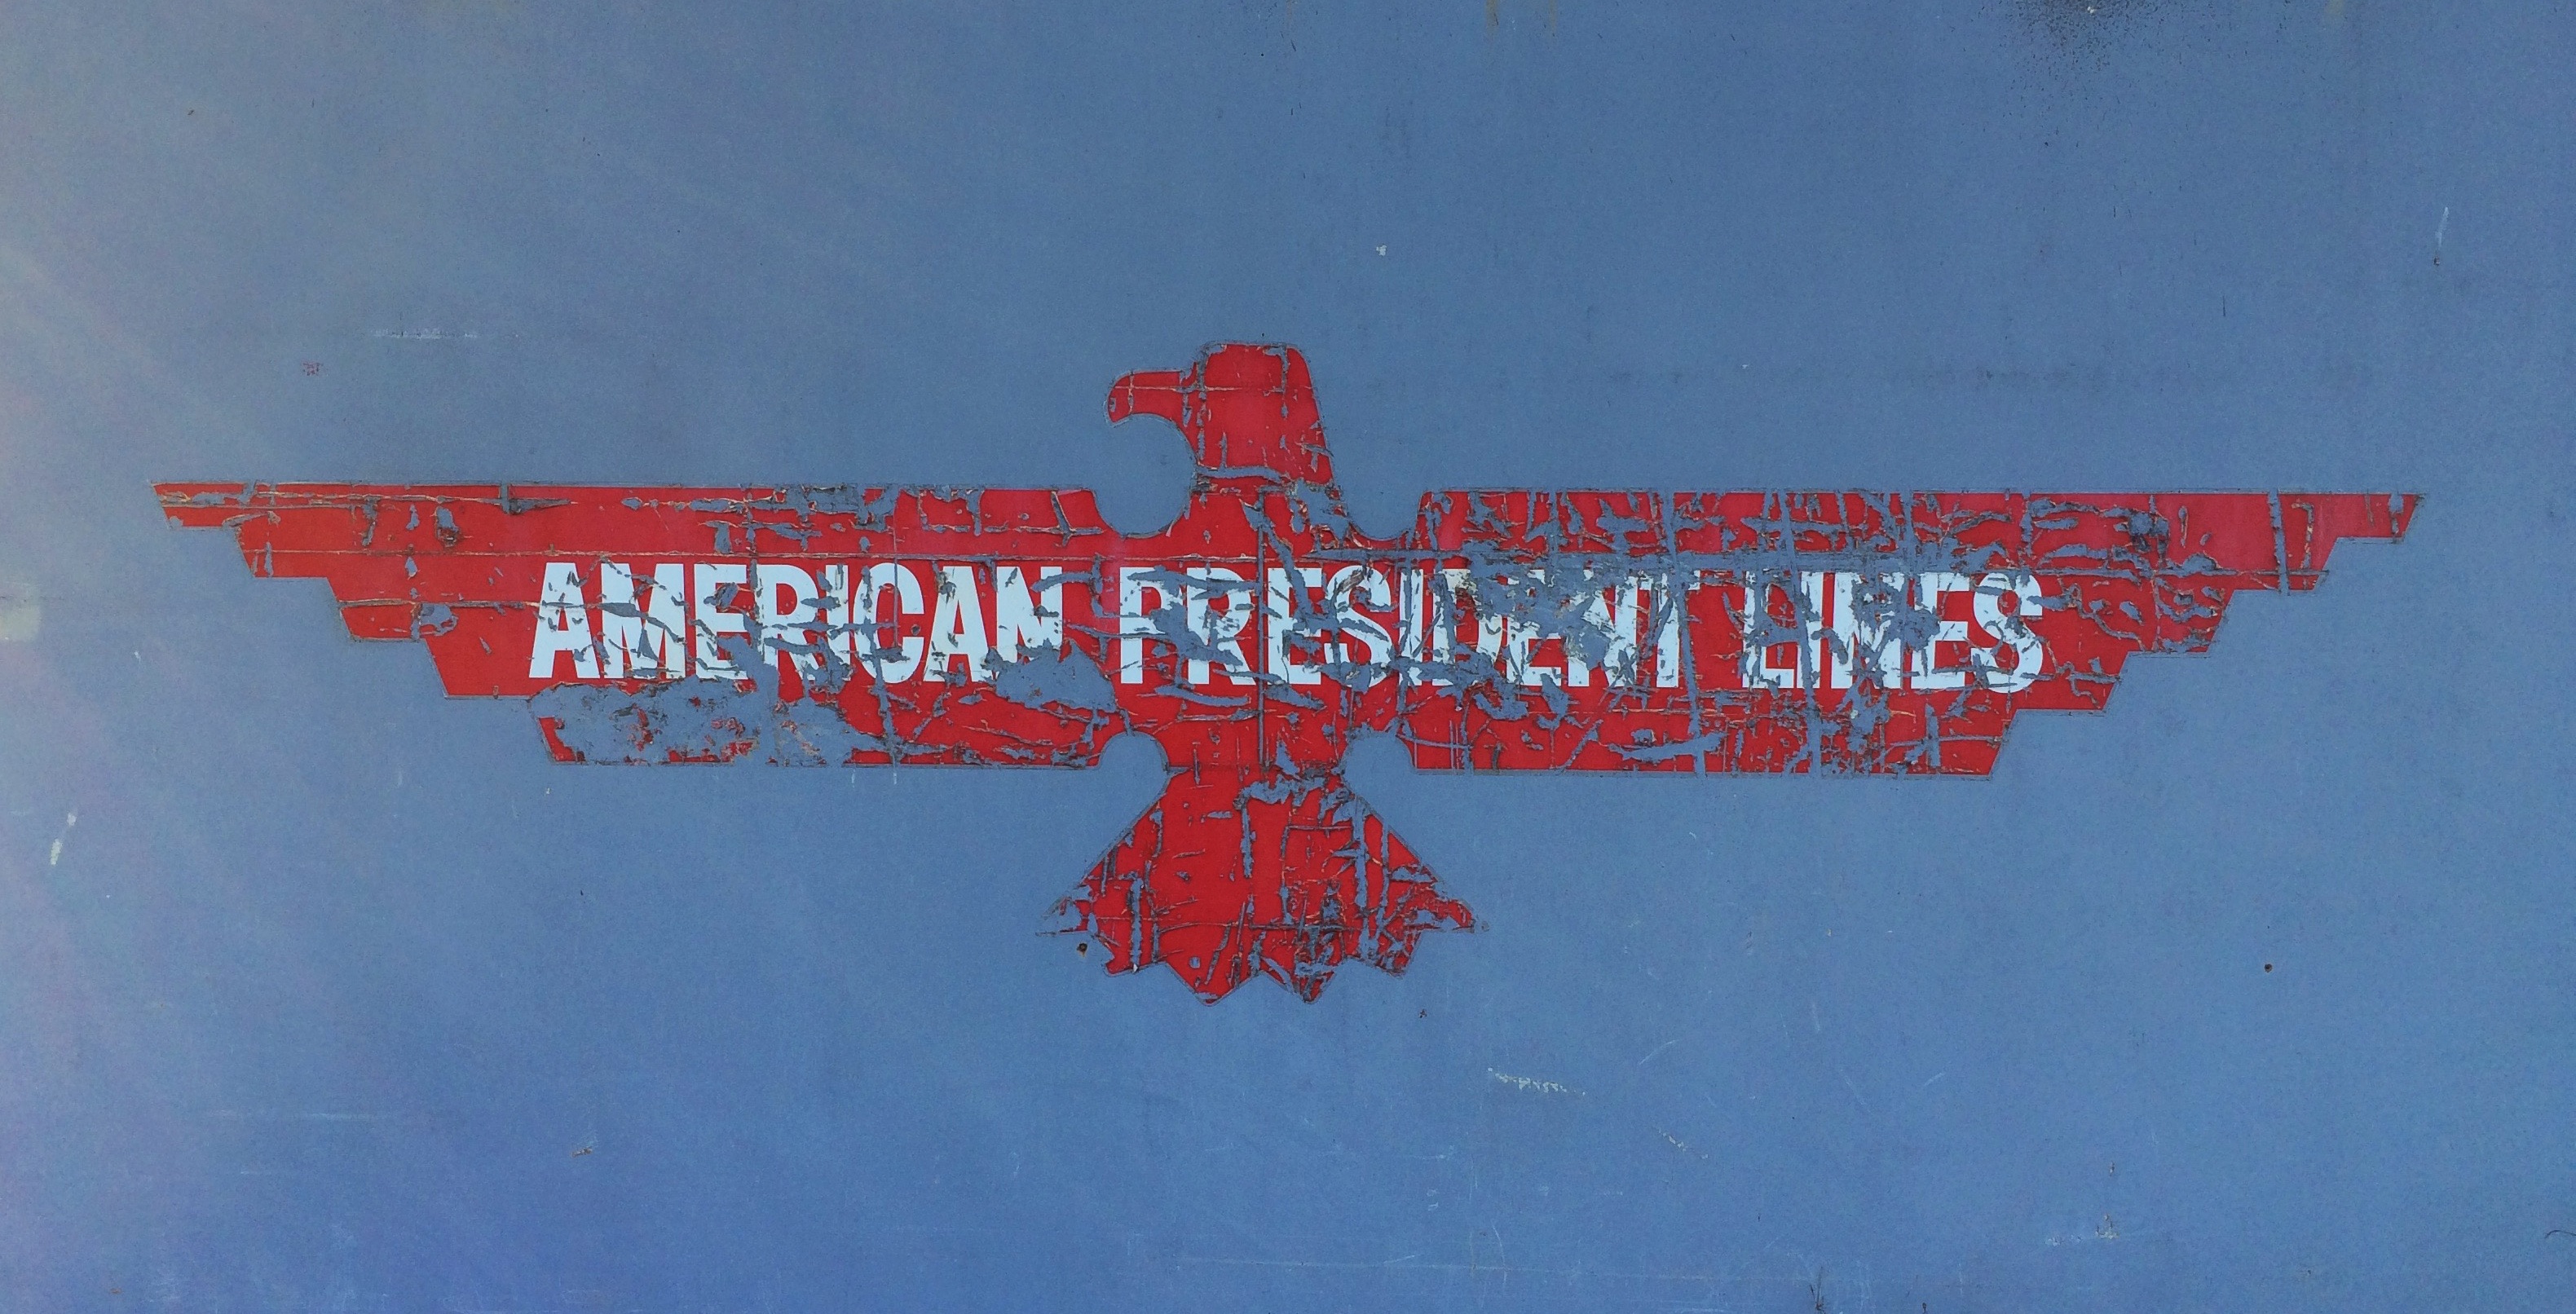
graphic eagle, politics, eagle, political, red